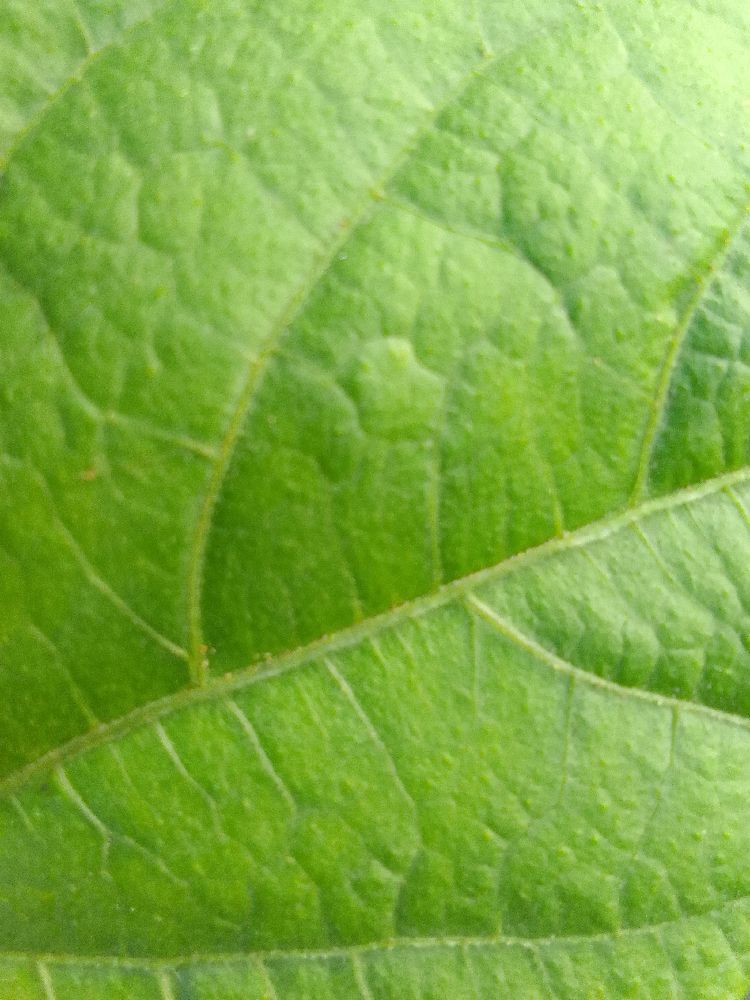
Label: healthy